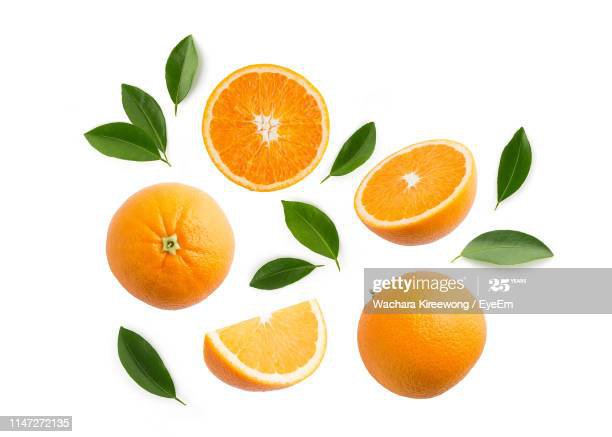
Label: Orange